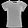
Label: T - shirt / top